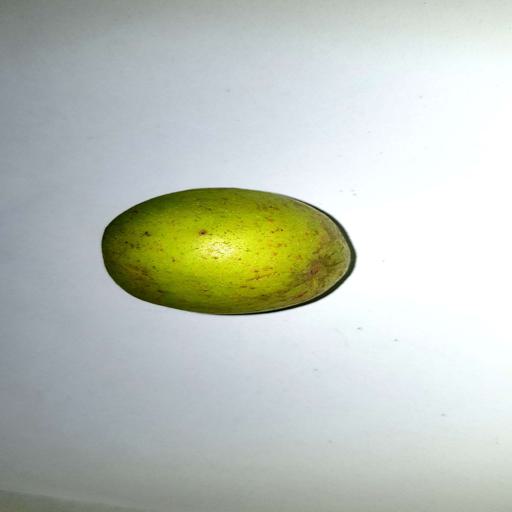
Label: healthy